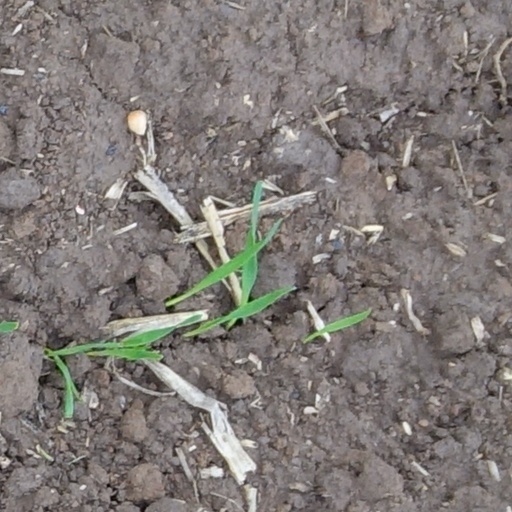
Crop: wheat